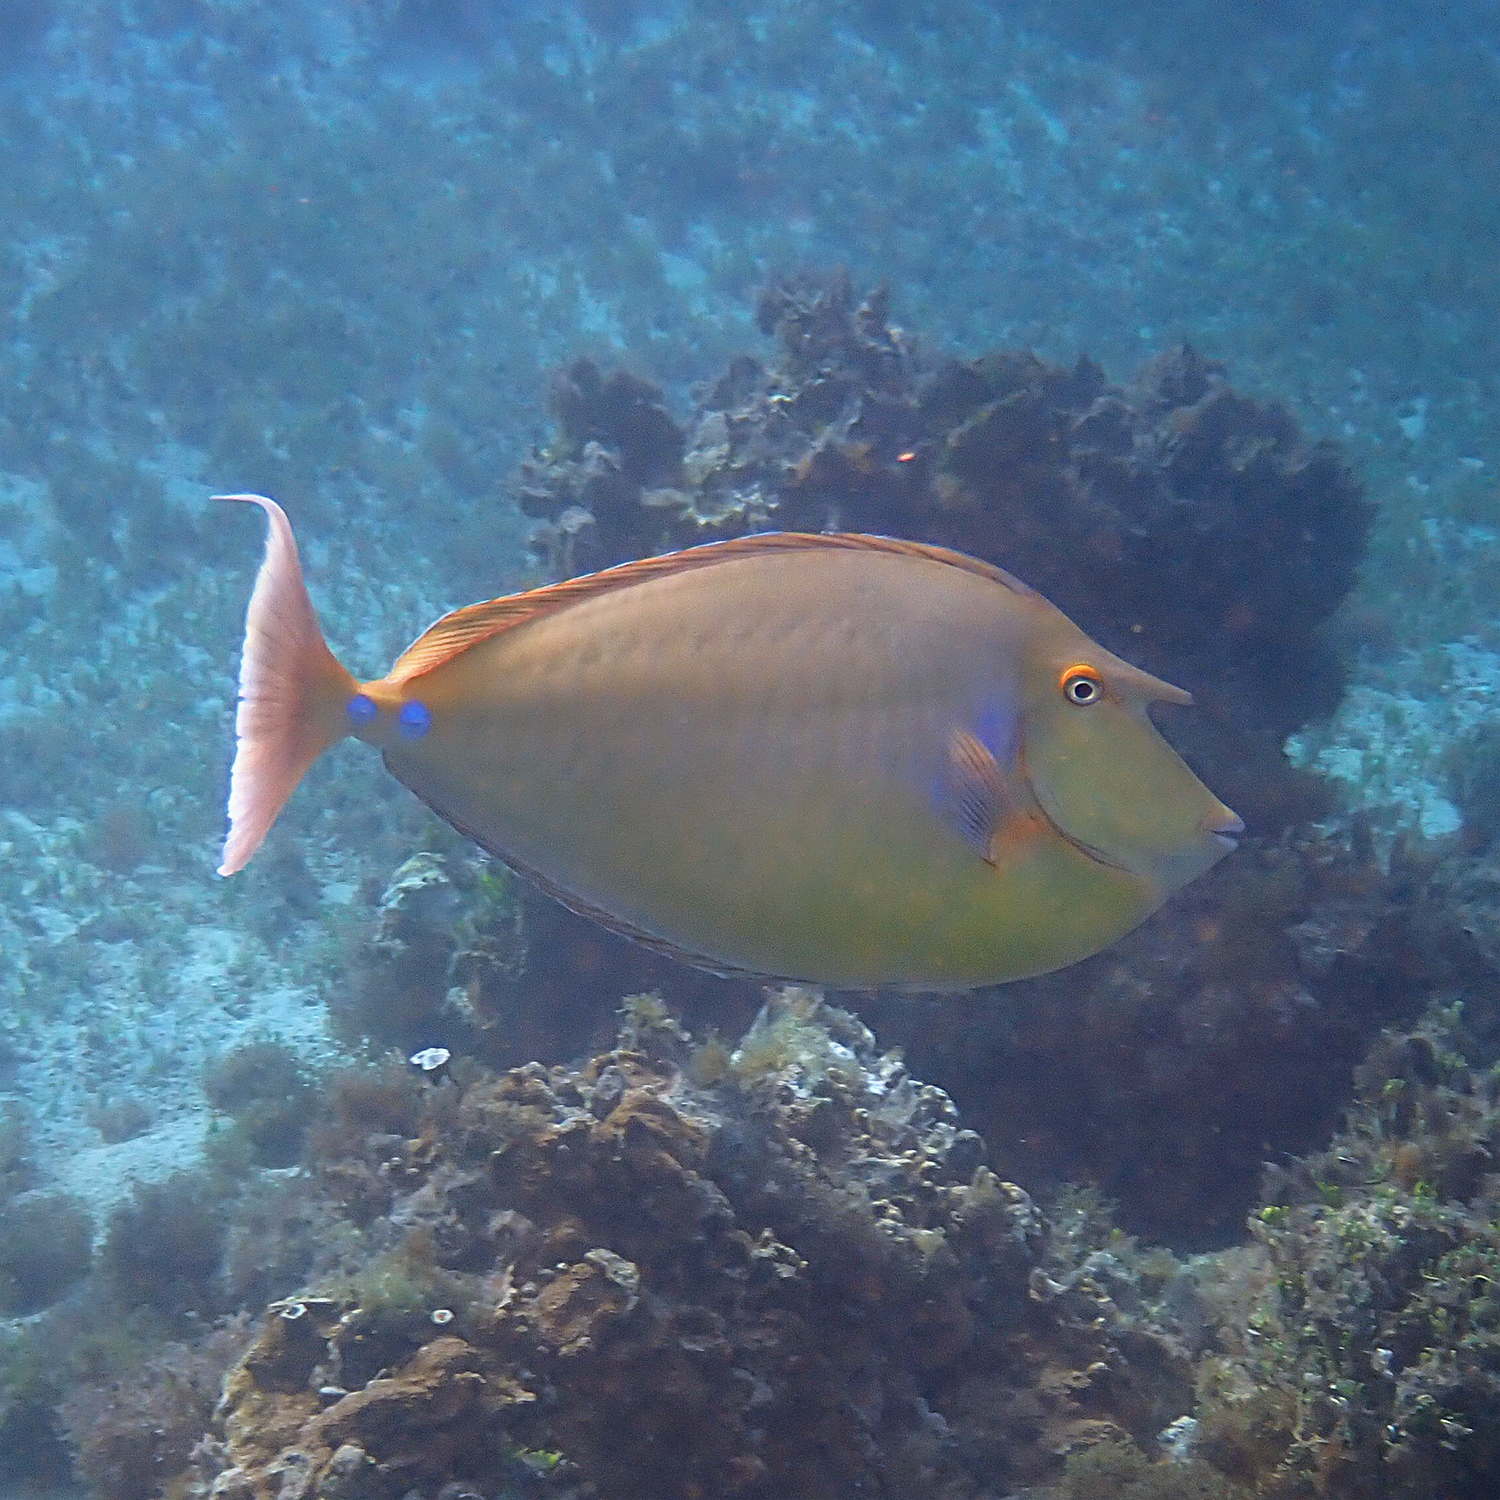
Naso unicornis (Bluespine Unicornfish)